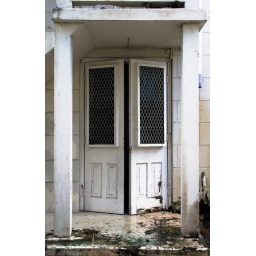
Back door at an abandoned estate near the beach in Barbados.